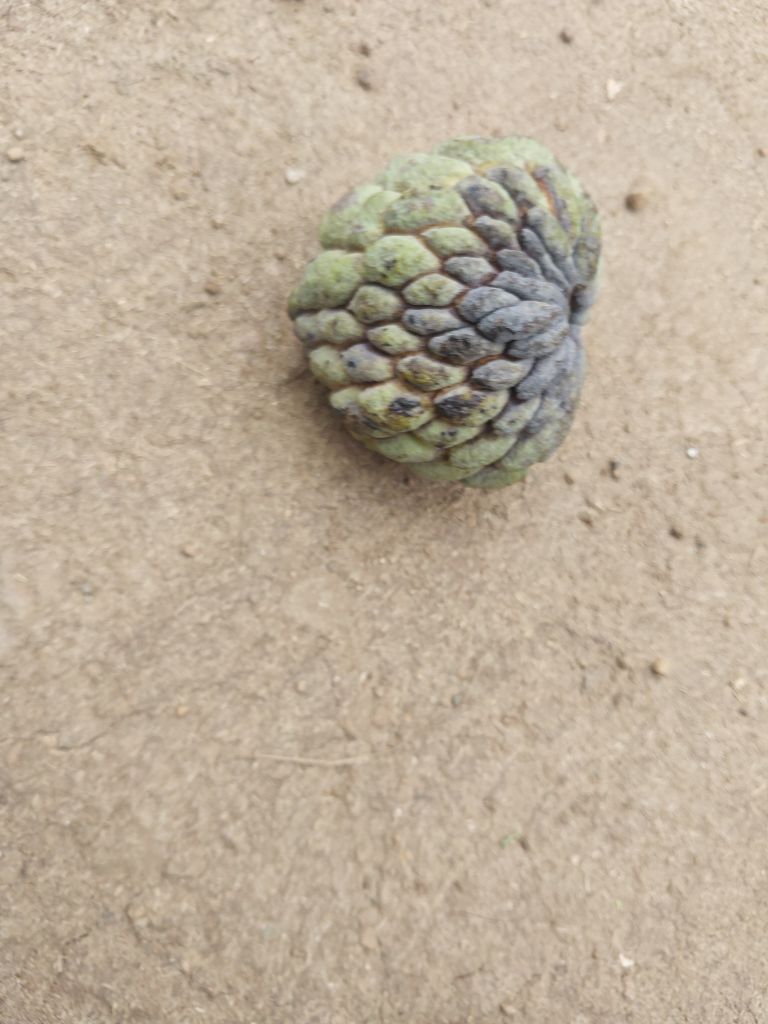
Disease label: Blank Canker